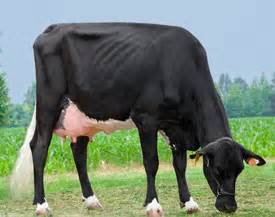
Label: mucca